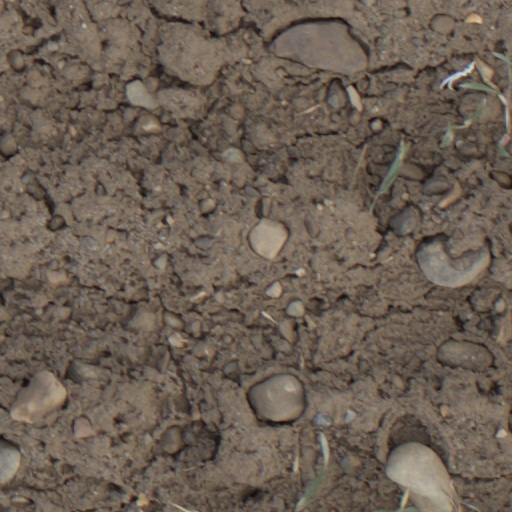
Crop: wheat